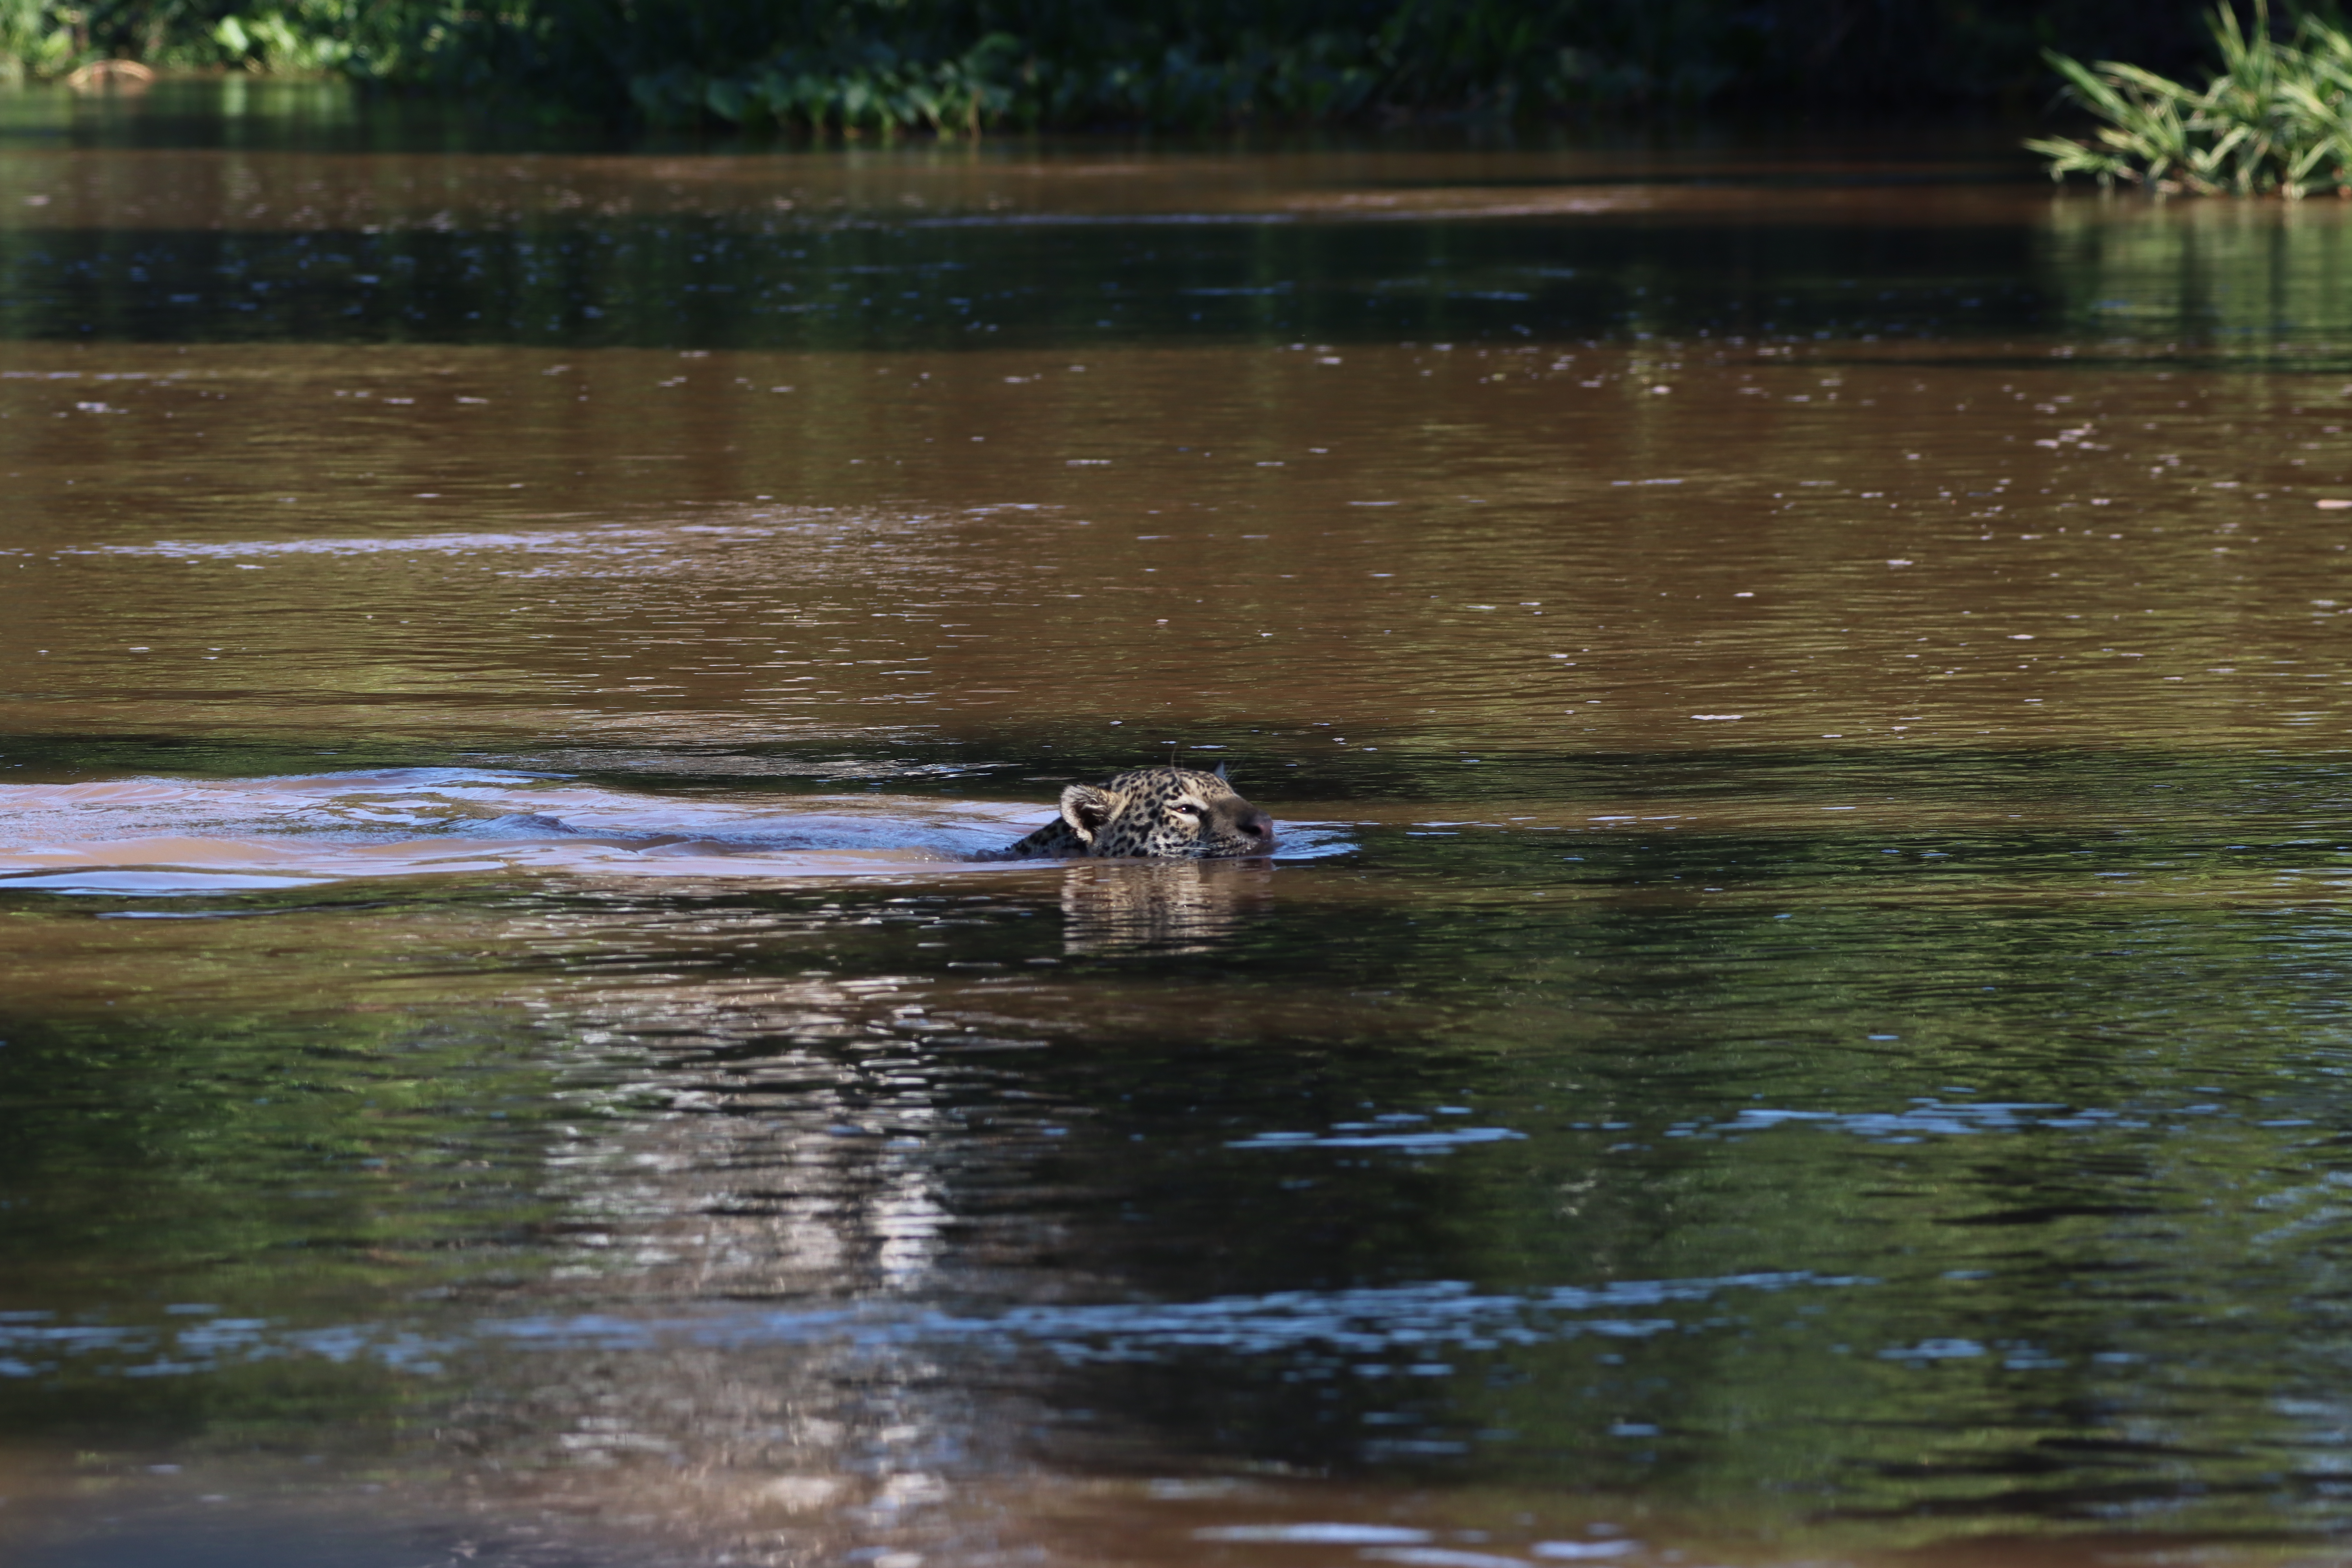
Jaguar: Marcela